Claude Tillier

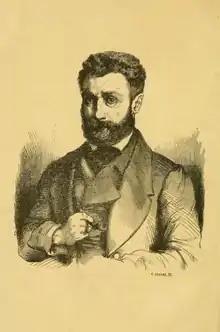
Œuvres de C. Tillier, tome premier, Sionest, Nevers, 1846

Claude Tillier (11 April 1801 in Clamecy – 12 October 1844 in Nevers) was a French novelist and pamphleteer.